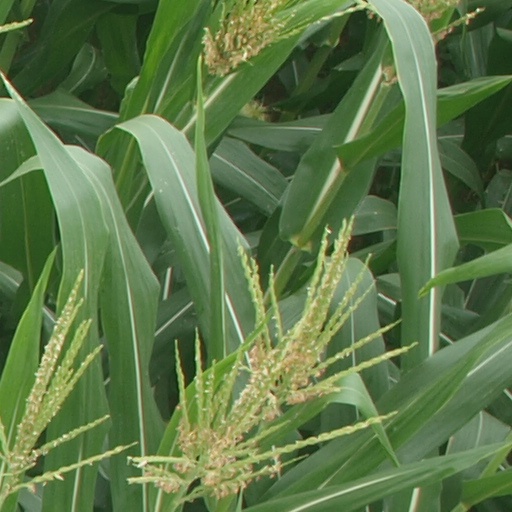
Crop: maize; corn